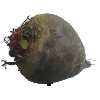
Label: Beetroot 1